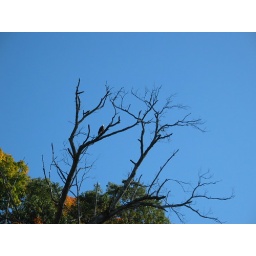
bald eagle in a tree overlooking the lake, between the boat launch &amp;amp; water fall